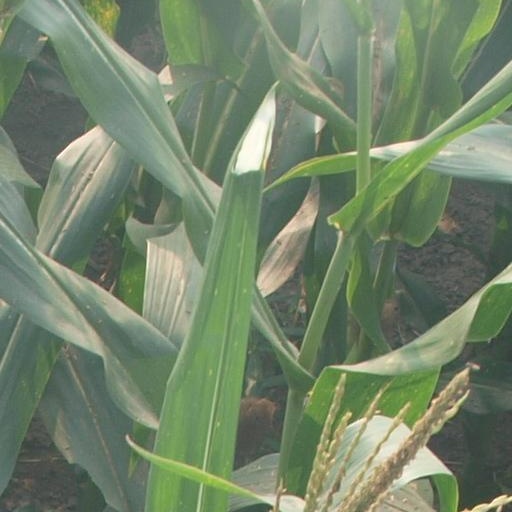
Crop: maize; corn